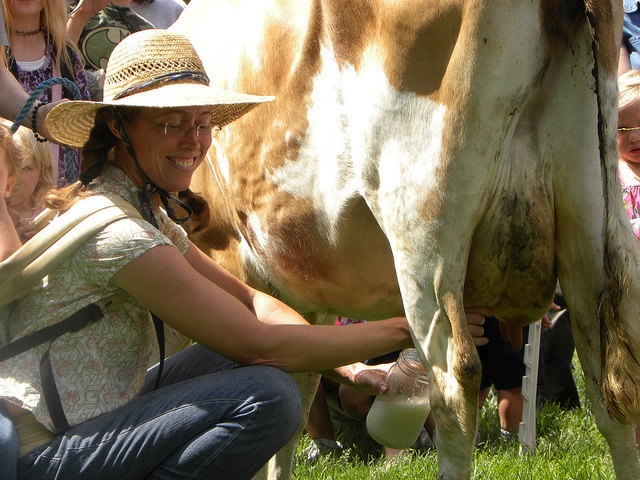
A woman kneeling down to a brown and white cow.
The woman is milking a cow into a jar in the other hand.
kids watching a smiling woman milk a cow
A smiling woman milks a brown cow's udder.
A woman squeezes milk from a cow into a jar.